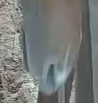
Face region: mouth_nostrils (mouth_chin_nostrils_and_profile)
Pain indicator: not_present